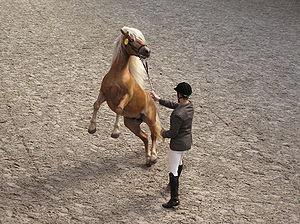
Le Haflinger est une race montagnarde de petit cheval de selle et de trait léger. Originaire du Tyrol, région historique désormais partagée entre l'Autriche et le nord de l'Italie, le Haflinger est peut-être issu de populations d'équidés arrivées dans la région dès le Moyen Âge. Il émerge réellement en tant que race à la fin du XIXᵉ siècle. Il est caractérisé par sa robe, toujours alezane aux crins lavés, ses allures confortables mais énergiques, sa musculature et son élégance. De son élevage pour le travail en terrain accidenté, le Haflinger a hérité d'une grande robustesse. Sa morphologie et son apparence sont le résultat de croisements réguliers entre le cheval arabe et des poneys de travail tyroliens. L'étalon fondateur de la race, Folie, naît en 1874. La première coopérative d'élevage voit le jour en 1904. Tous les Haflingers actuels descendent de Folie, à travers sept lignées.